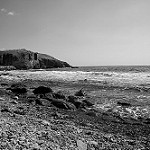
Label: B & W